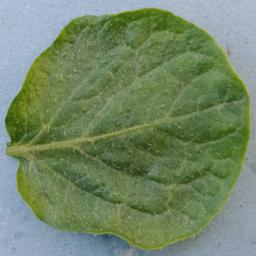
Label: Potato___Healthy